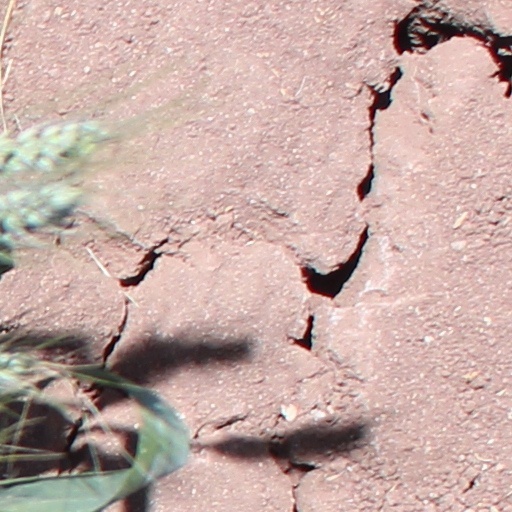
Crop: wheat